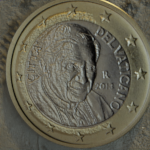
Coin value: 1euro
Country: va
Edition: 2013